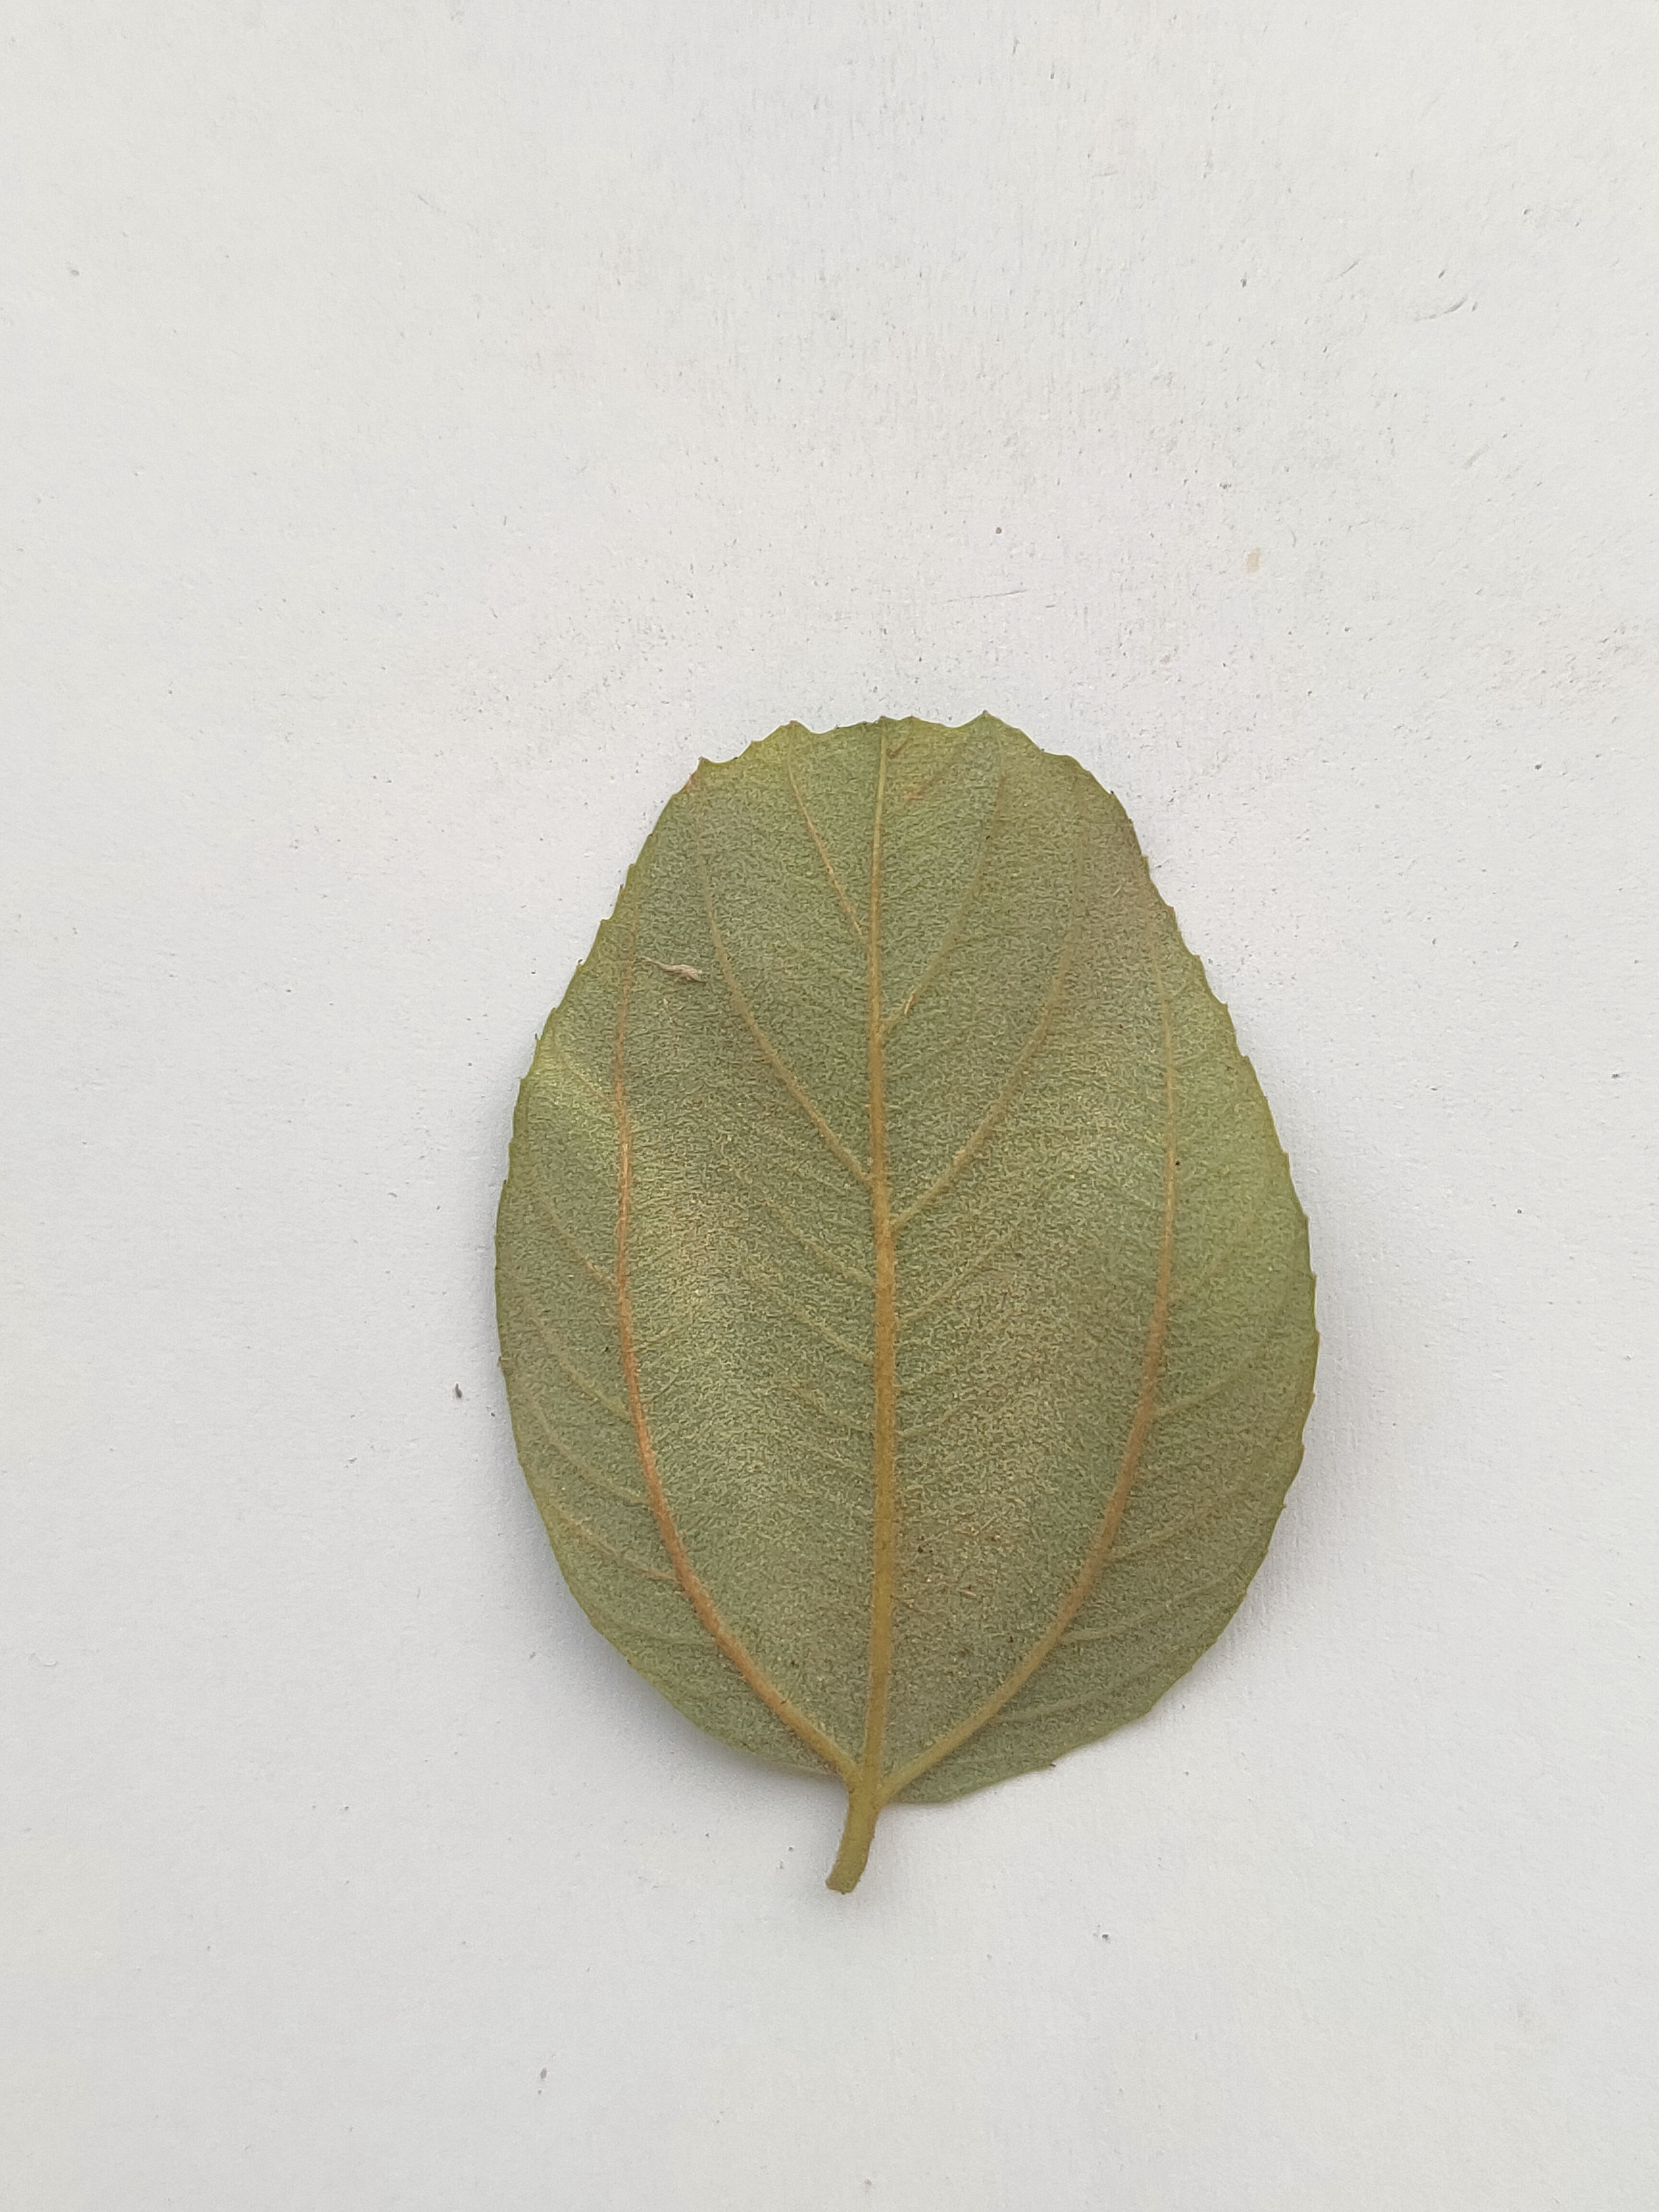
Leaf variety: Plum